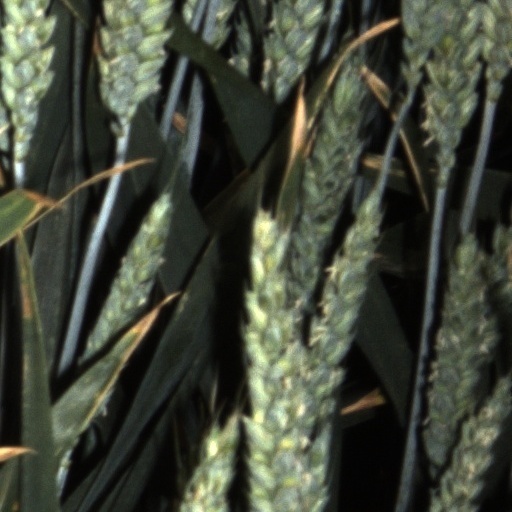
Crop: wheat